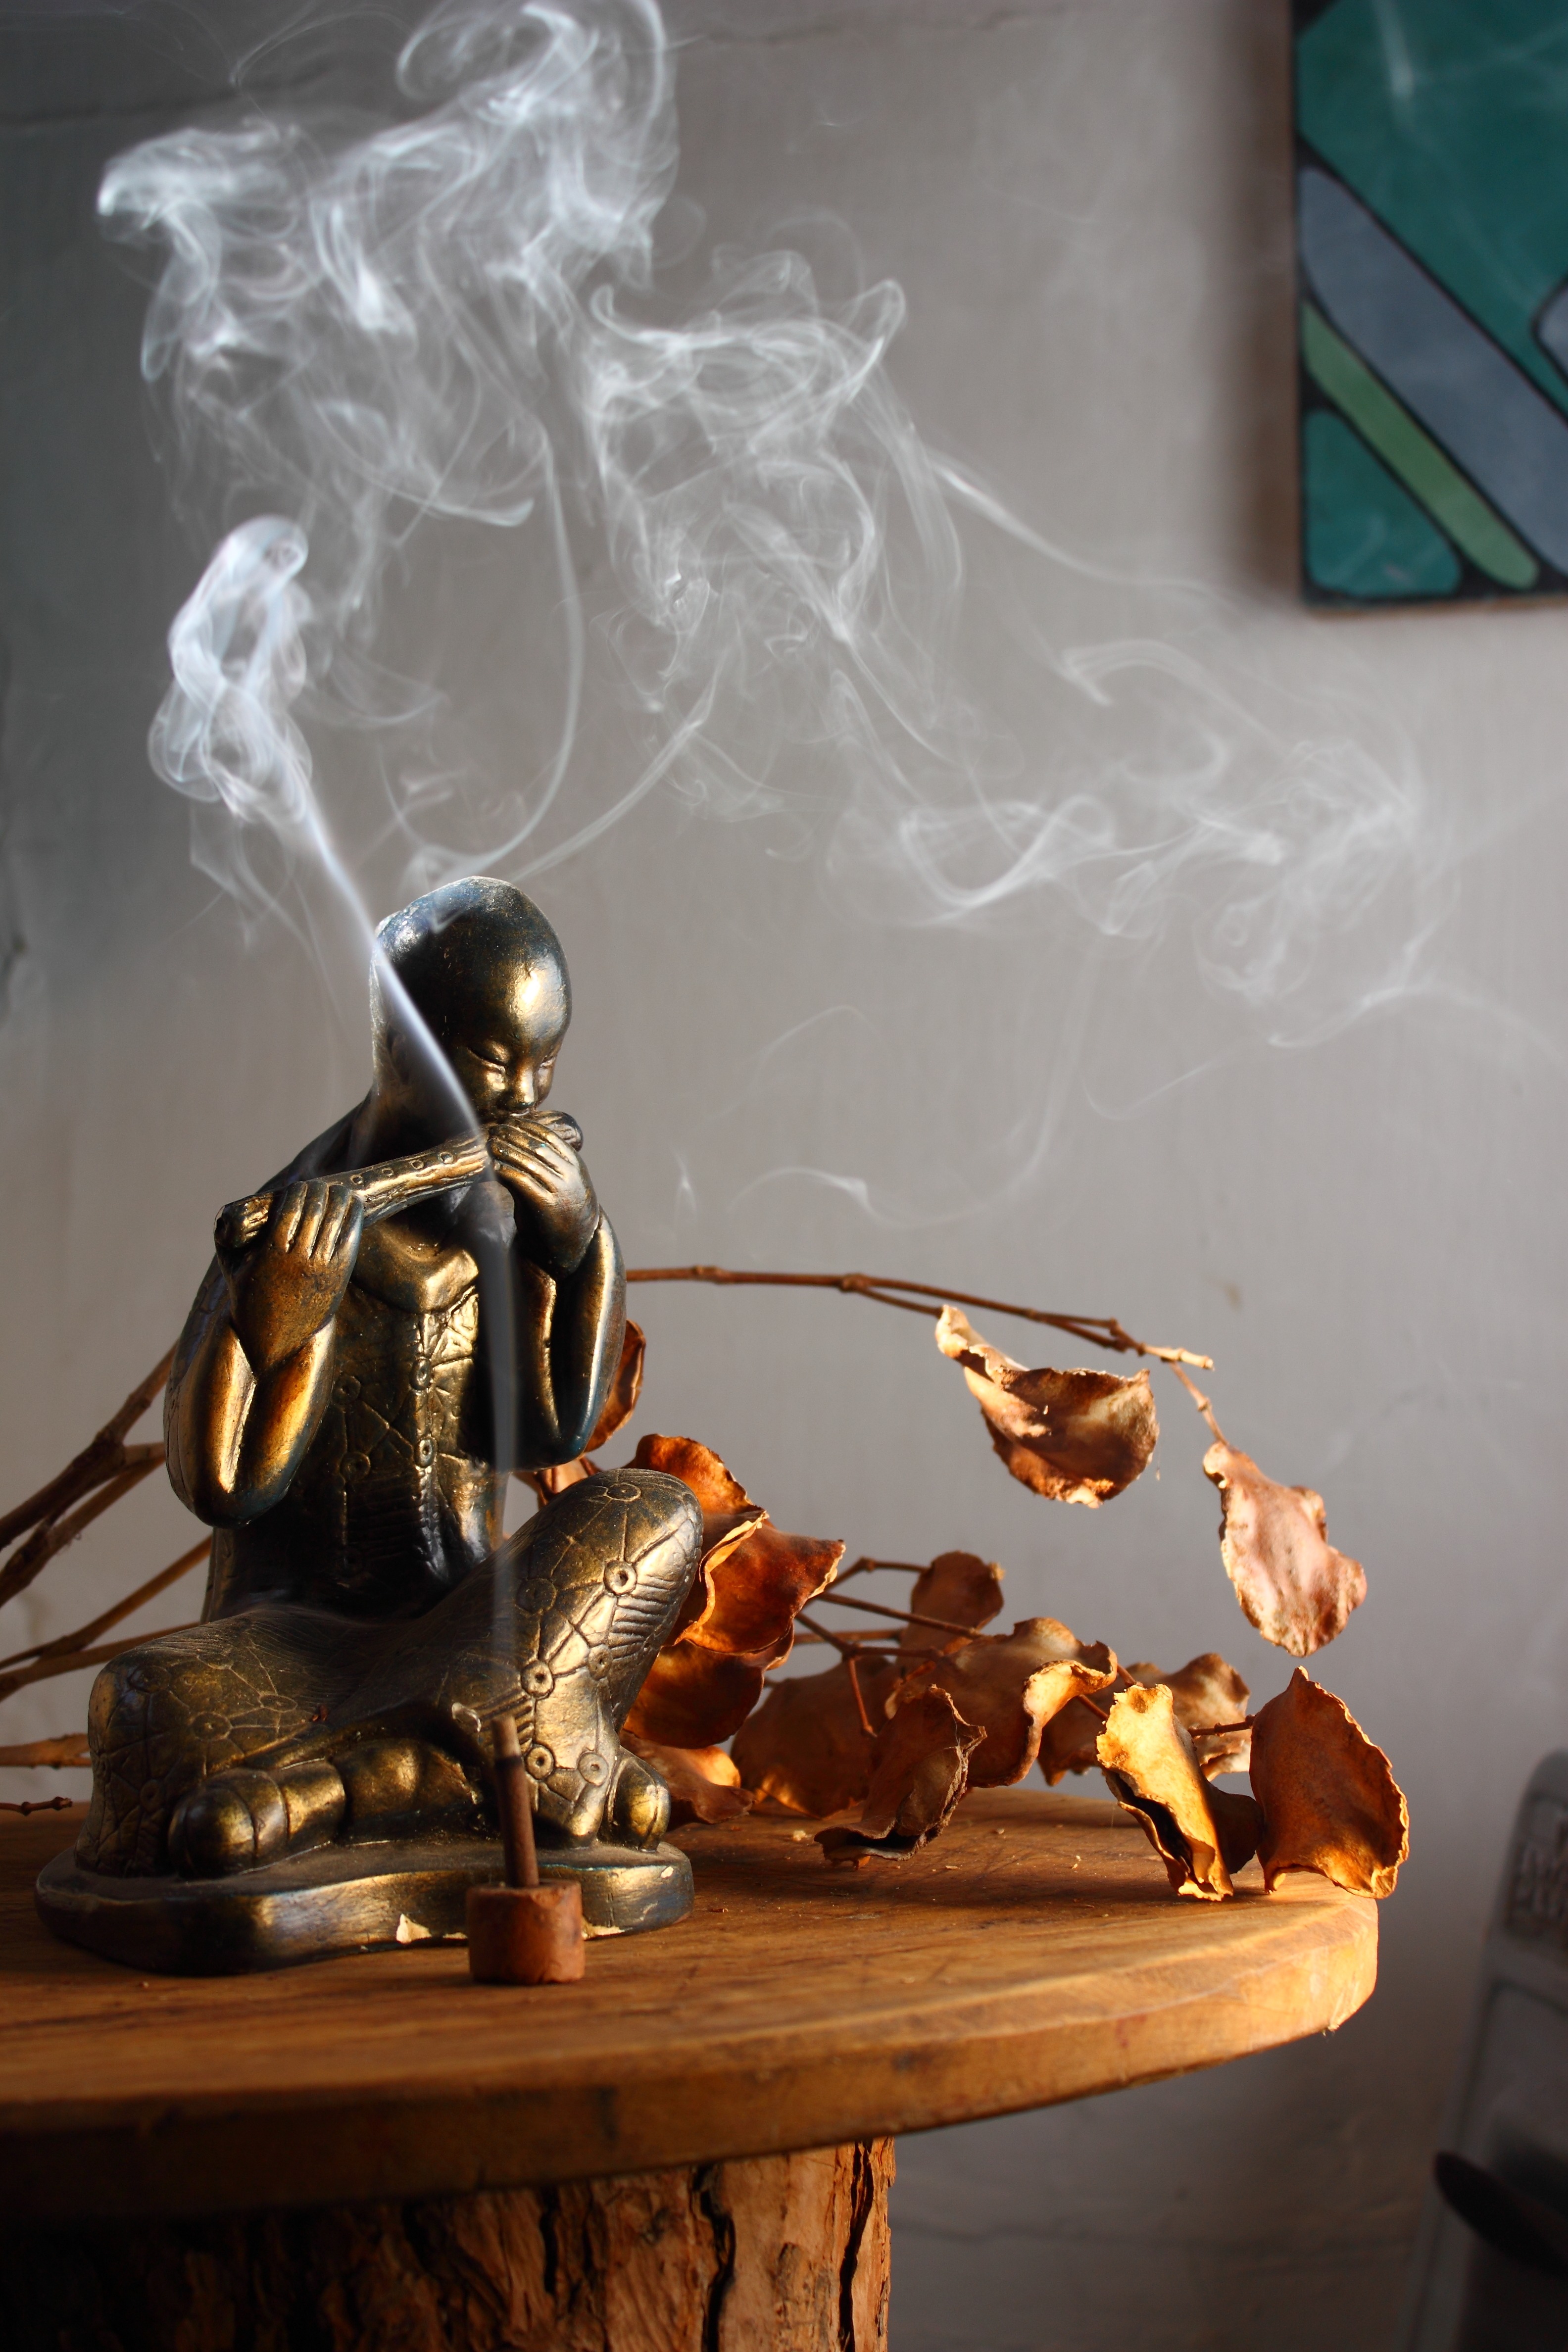
smoke, statue, peaceful, silence, toy, incense, inside, art, meditation, temple, buddha, carving, flute